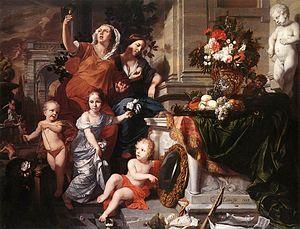
1668 est une année bissextile commençant un dimanche.